Technische Hochschule Ingolstadt

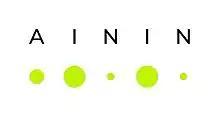
Logo AININ

Technische Hochschule Ingolstadt is one of the strongest research universities in the field of applied science universities in Germany. The university has a research volume of around 22 million euros per year. This volume corresponds to about one third of the university's budget and has almost tripled in the last four years, as of 2020.